Alan Combe

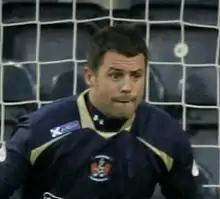
Combe playing for Kilmarnock

Combe joined Alloa Athletic in August 2011 as a goalkeeping coach. In November 2011, Combe played for Clyde against Annan Athletic and kept a clean sheet. He went on trial with Hamilton Academical in December 2011, making his debut on 27 December 2011.